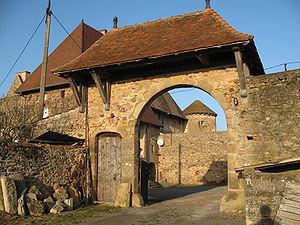
Le château de Corcelle est situé sur la commune de Bourgvilain en Saône-et-Loire, sur un petit plateau dominant la vallée de la Valouze.